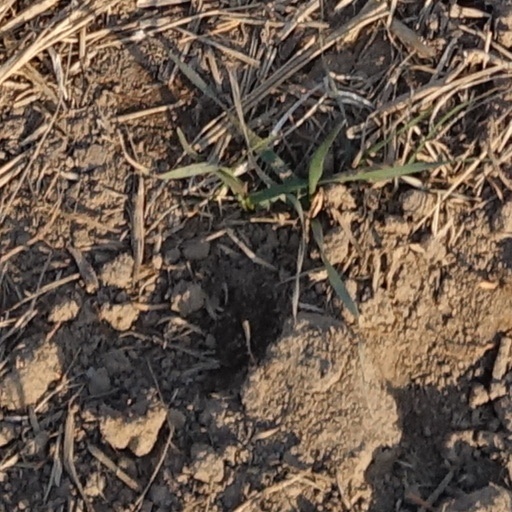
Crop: wheat